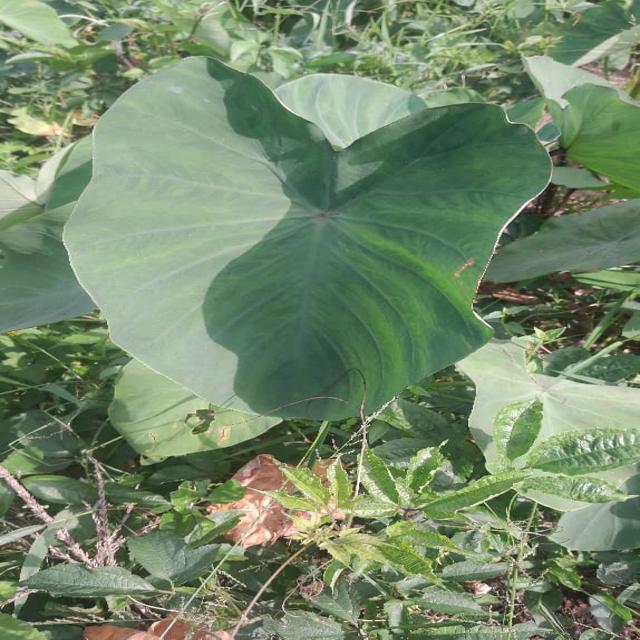
Label: Healthy